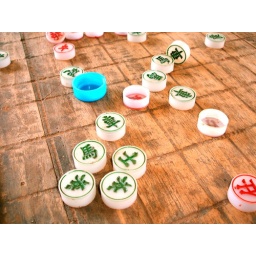
Being played by the staff at the river boat dock.